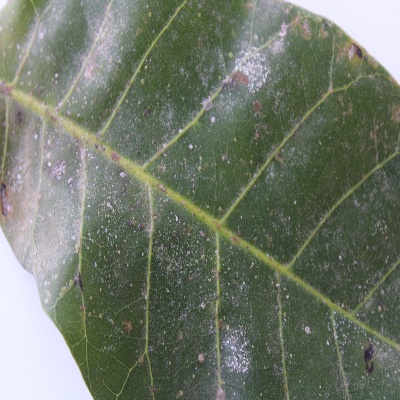
Crop: Cashew
Condition: red rust